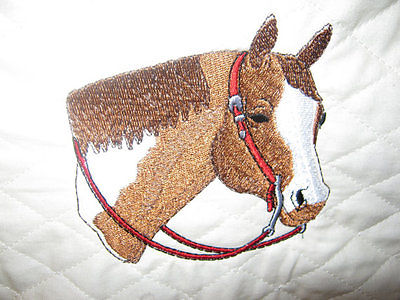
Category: toaster